Nilmoni Phukan Sr

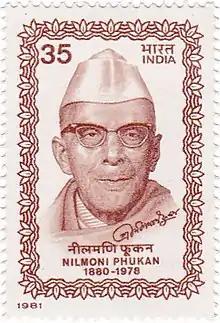

Nilmoni Phukan (1880–1978) was an Assamese writer, poet, freedom fighter and politician popularly known as "Bagmibor" in the Assamese literature. Since he shares his name with another Assamese poet, Nilmani Phukan, he is often referred as Nilmoni Phukan (Senior). Phukan was the president of the Asam Sahitya Sabha for two times; in 1944 held at Sivasagar district and in 1947 held at Dibrugarh district of Assam.